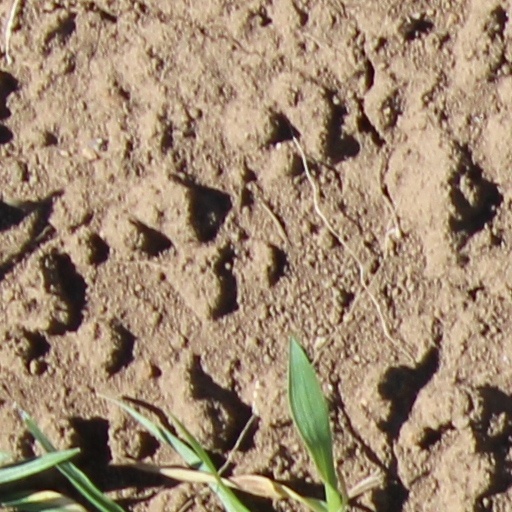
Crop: wheat